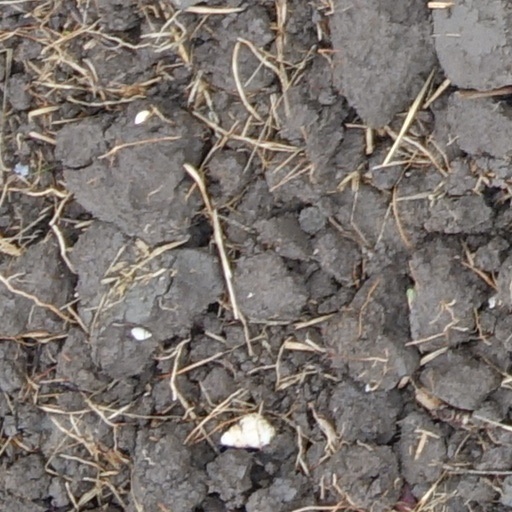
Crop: wheat